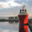
Label: ship